Pointe-à-Callière Museum

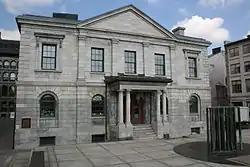
The museum complex includes the Old Custom House, Montreal's first custom house. The building is used as the museum's gift shop.

The Pointe-à-Callière stands above several historic and archaeological sites of national significance, showcasing major periods in the history of Montreal. Some of the archaeological remains exposed during construction of the building has been left "in situ" as part of the museum's permanent display on the history of the city. The museum was constructed on pilings to preserve existing finds undisturbed and protected.